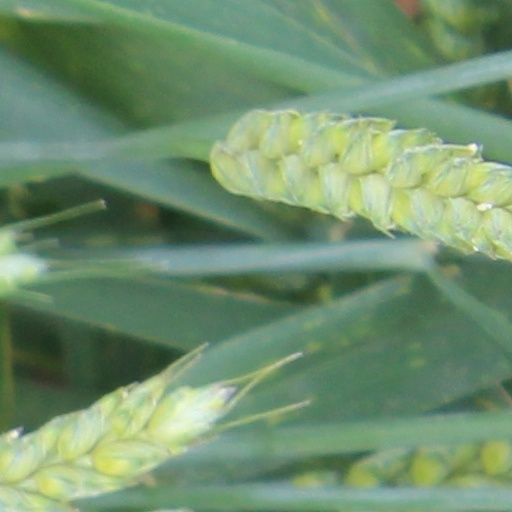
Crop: wheat